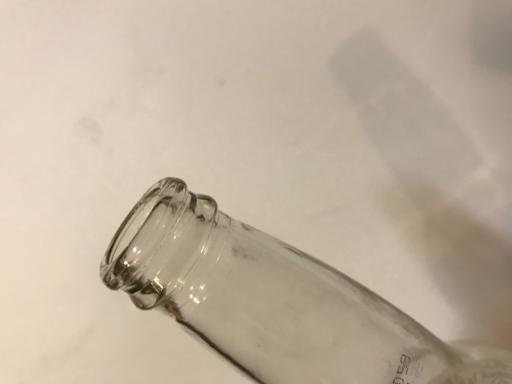
Waste category: glass